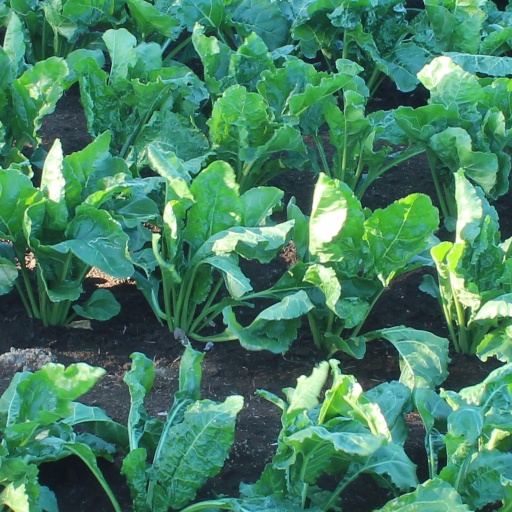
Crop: sugar beet